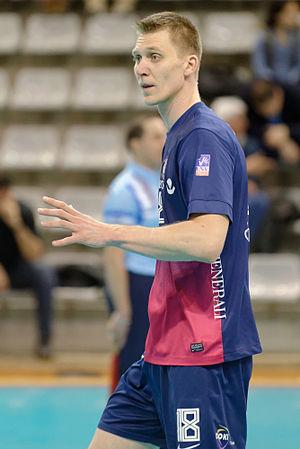
Ardo Kreek du Paris Volley pendant la finale de la CEV Cup 2014 contre le Goubernia Nijni Novgorod à Paris, le 29 mars 2014.
Ardo Kreek est un joueur estonien de volley-ball. Il mesure 2,03 m et joue central. Il est international estonien.